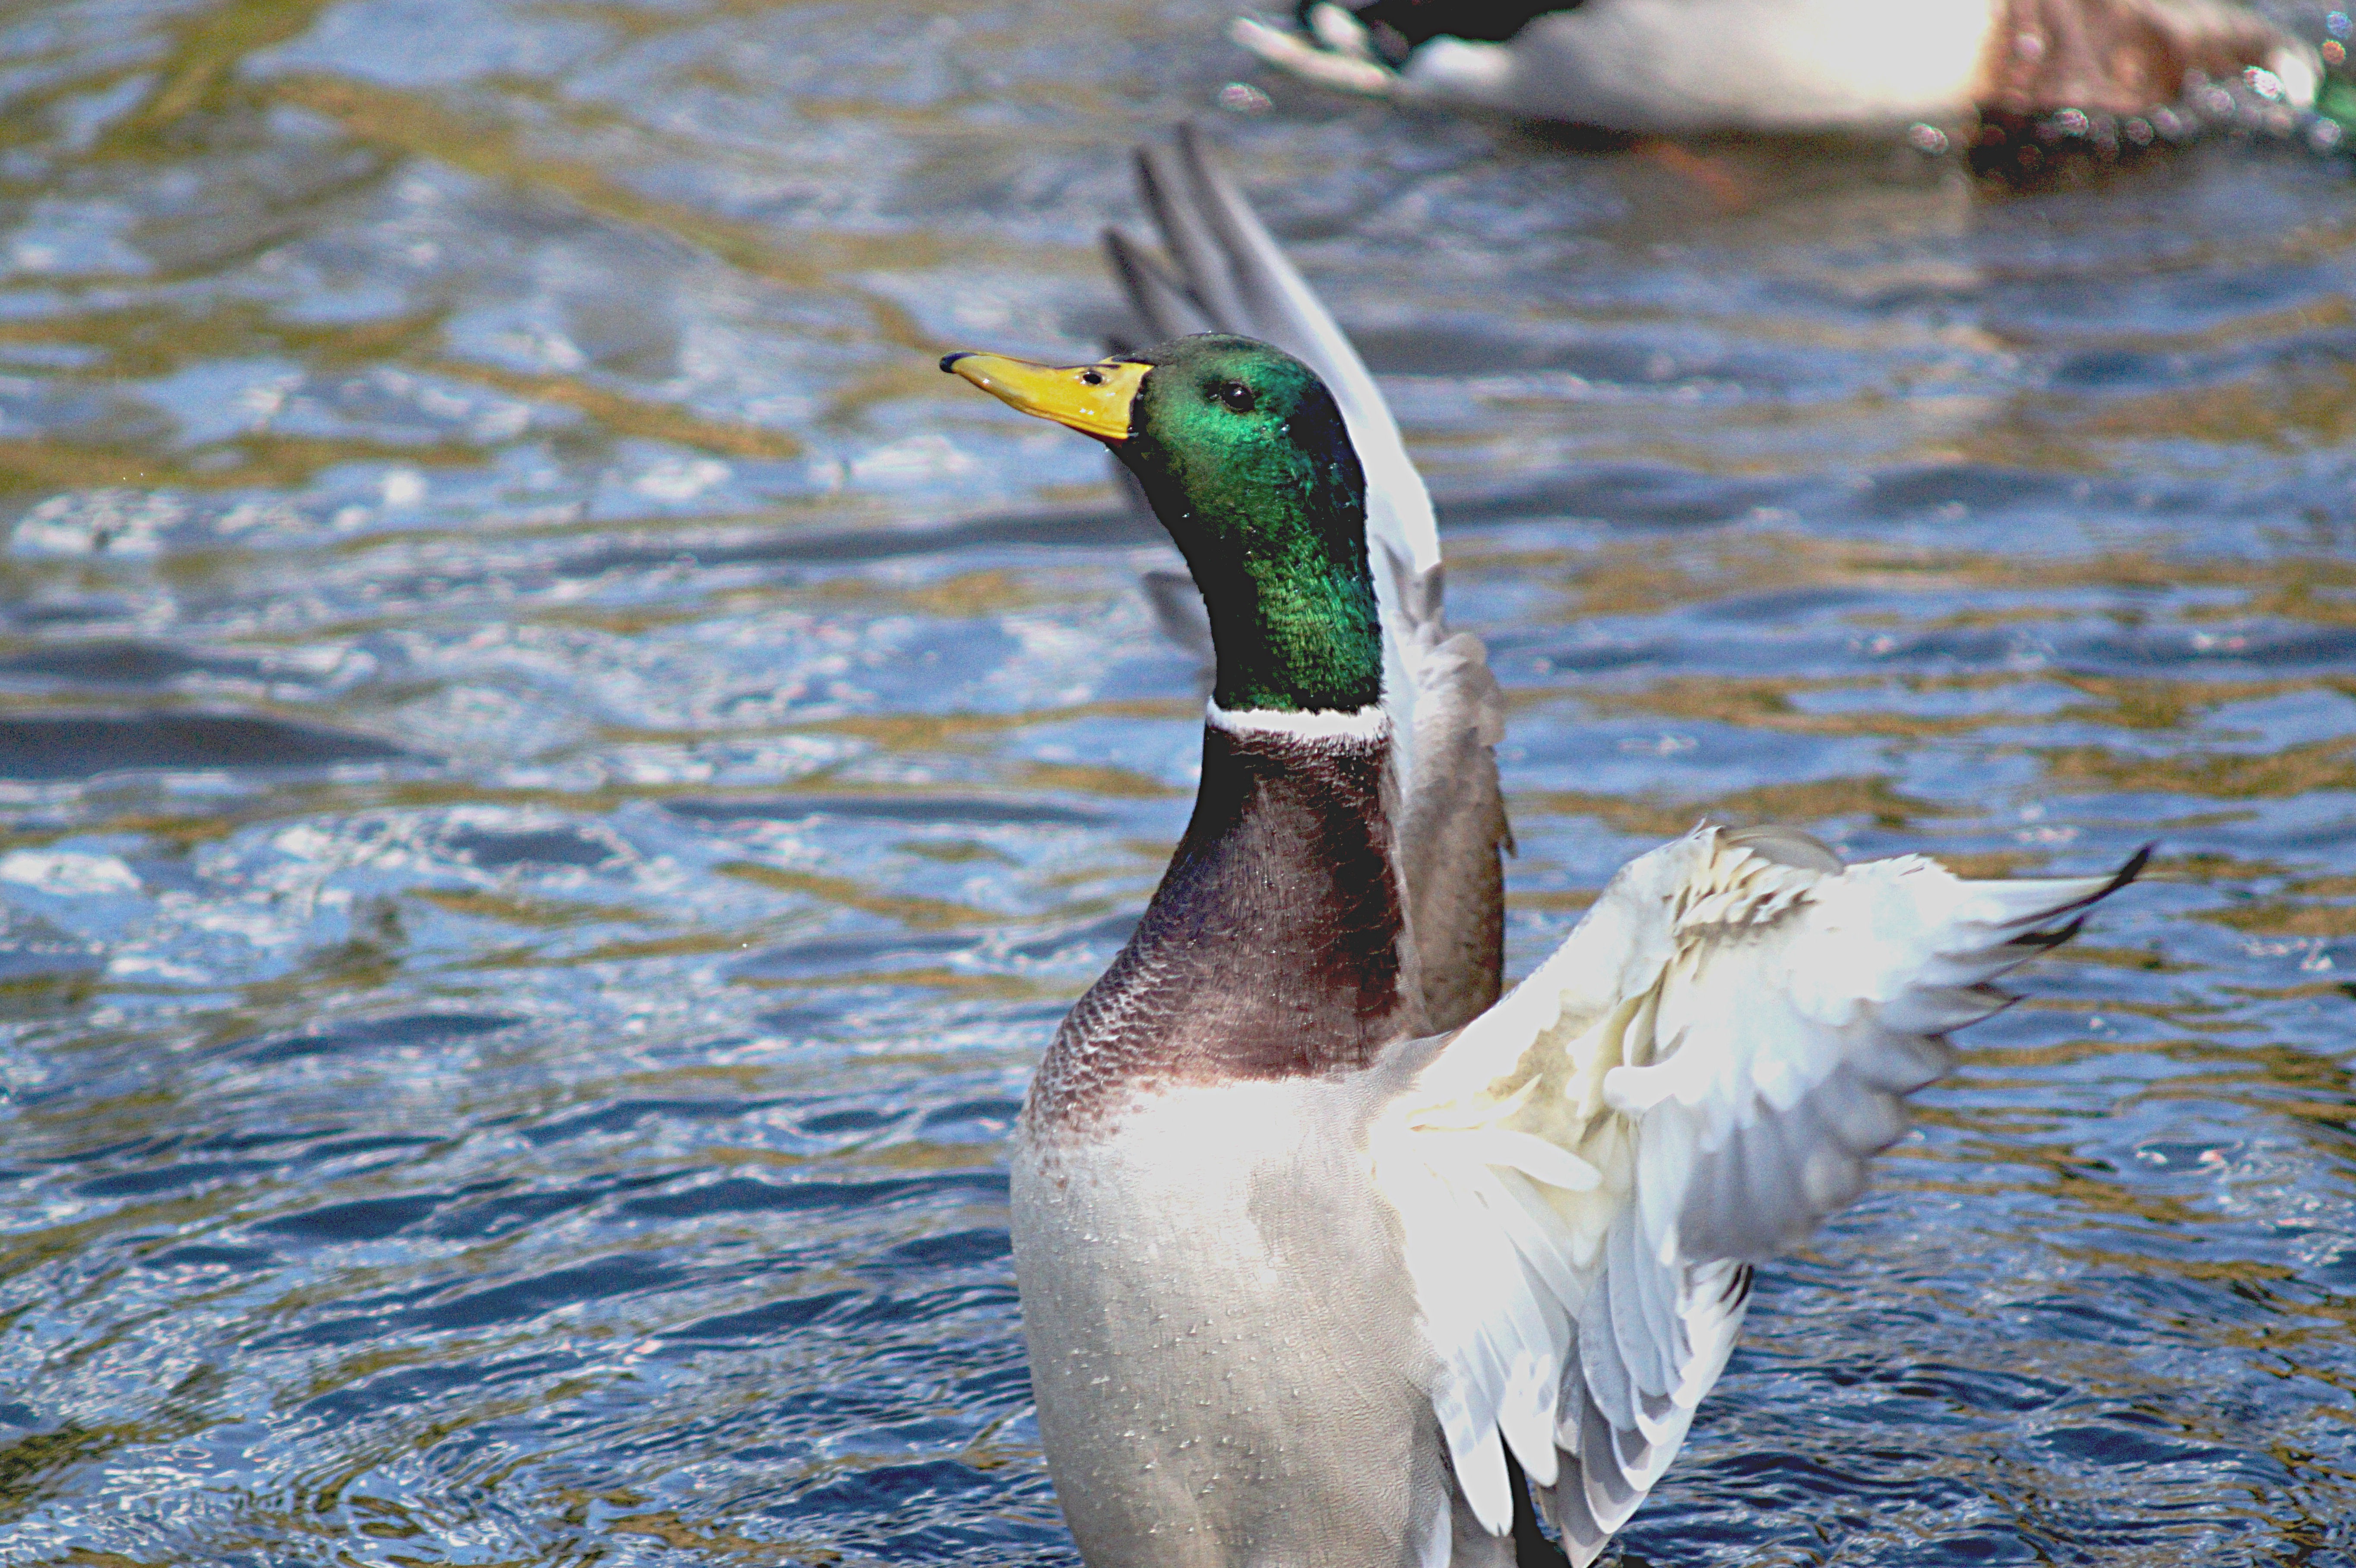
water, nature, bird, animal, wildlife, beak, fauna, plumage, drake, duck, goose, vertebrate, waterfowl, water bird, mallard, walton, ducks geese and swans